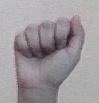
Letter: saad